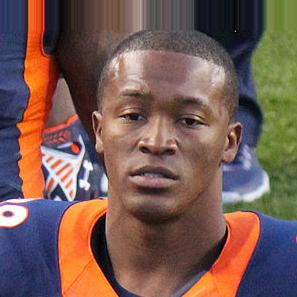
Age: 26